Ocean Telegraph

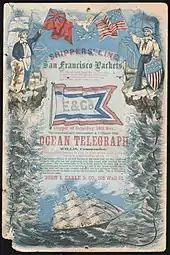
Another sailing card, Willis, Commander

Her fastest outward passage from New York to San Francisco was 105 days and 20 hours. In total she made eight passages with cargo to San Francisco from New York. The average of seven of these is under 117 days, and of the eight is 121 days. She made five passages with cargo from San Francisco to New York, of which four were under 100 days. The average of the five is 96.8 days. Parts of a number of these runs were very close to record. Fastest return passage 90 days. In 1855 she sailed from Callao in Peru to New York in 58 days, believed to be the fastest on record.